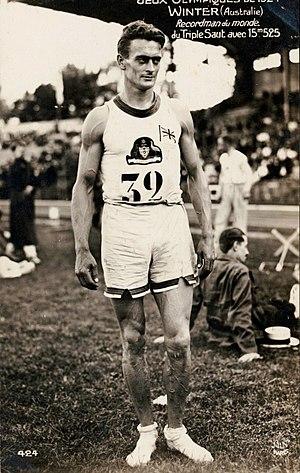
Anthony William Winter est un athlète australien spécialiste du triple saut.